HMS Serpent (1887)

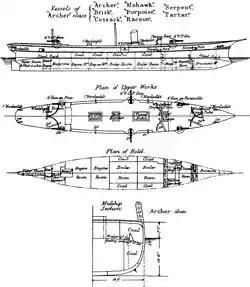
Plans of "Archer"-class torpedo cruiser

"Serpent" was laid down at Devonport Dockyard on 9 November 1885 as a member of the of torpedo cruisers, was launched on 10 March 1887 and completed in March 1888.